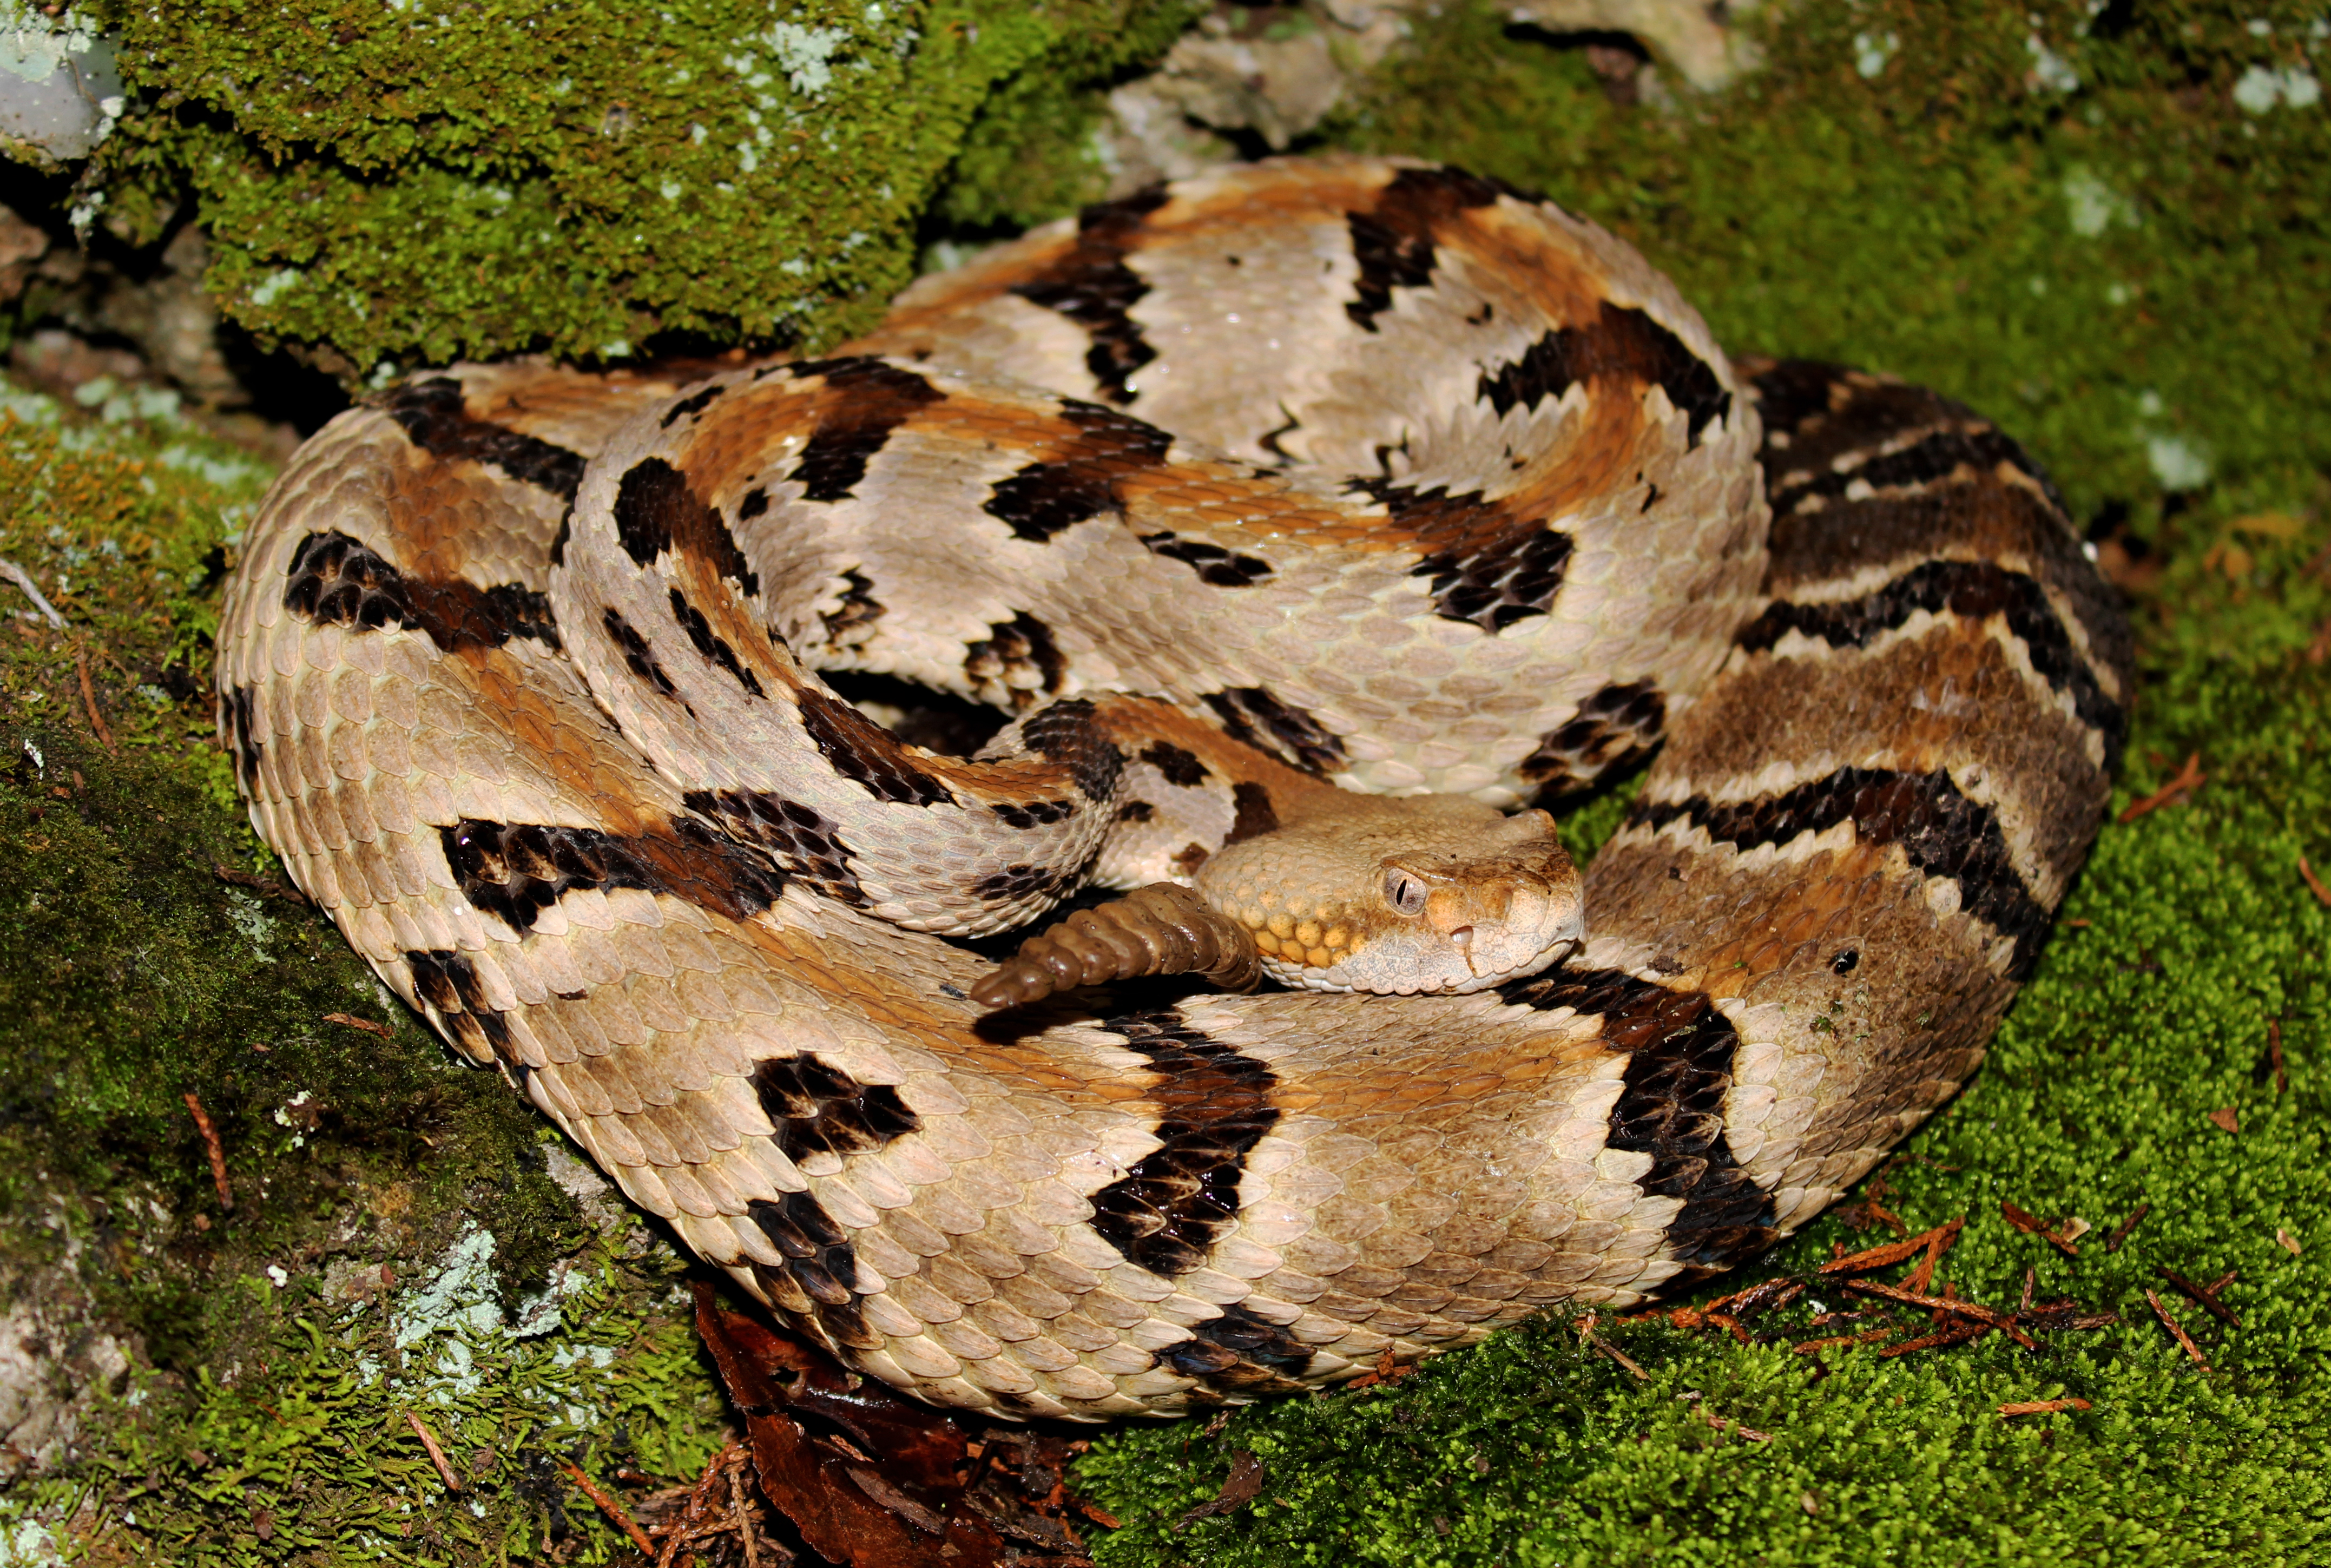
fall, moss, wildlife, predator, fauna, peter, snake, rattlesnake, st, timber, louis, scales, dangerous, venomous, serpent, missouri, herp, herping, paplanus, buzztail, canonrebelt3i, crotalus, horridus, ambush, midwest, boa constrictor, boas